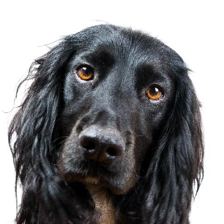
Label: animals